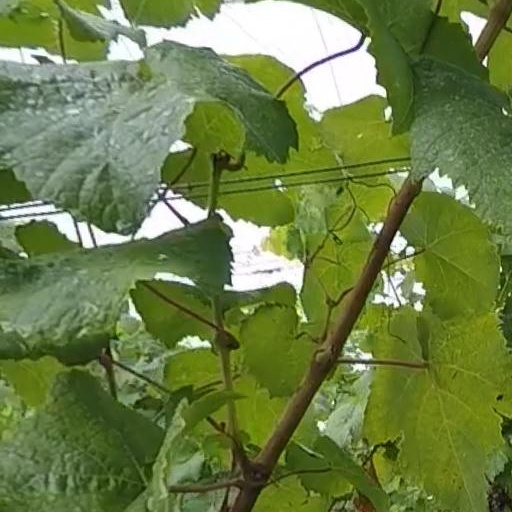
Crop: grape